Atta (ant)

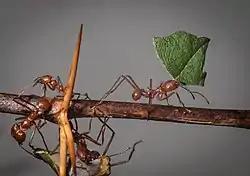

A special behavior of certain workers is that they'll climb onto cut sections of leaf and ride the leaf back to the nest as another worker carries the leaf and its passenger. Such leaf riders protect the other workers from a particular species of phorid fly that parasitises the leaf-carriers. While hitchhiking, the ants riding the leaf also work to decontaminate the leaf fragment before it arrives at the nest.